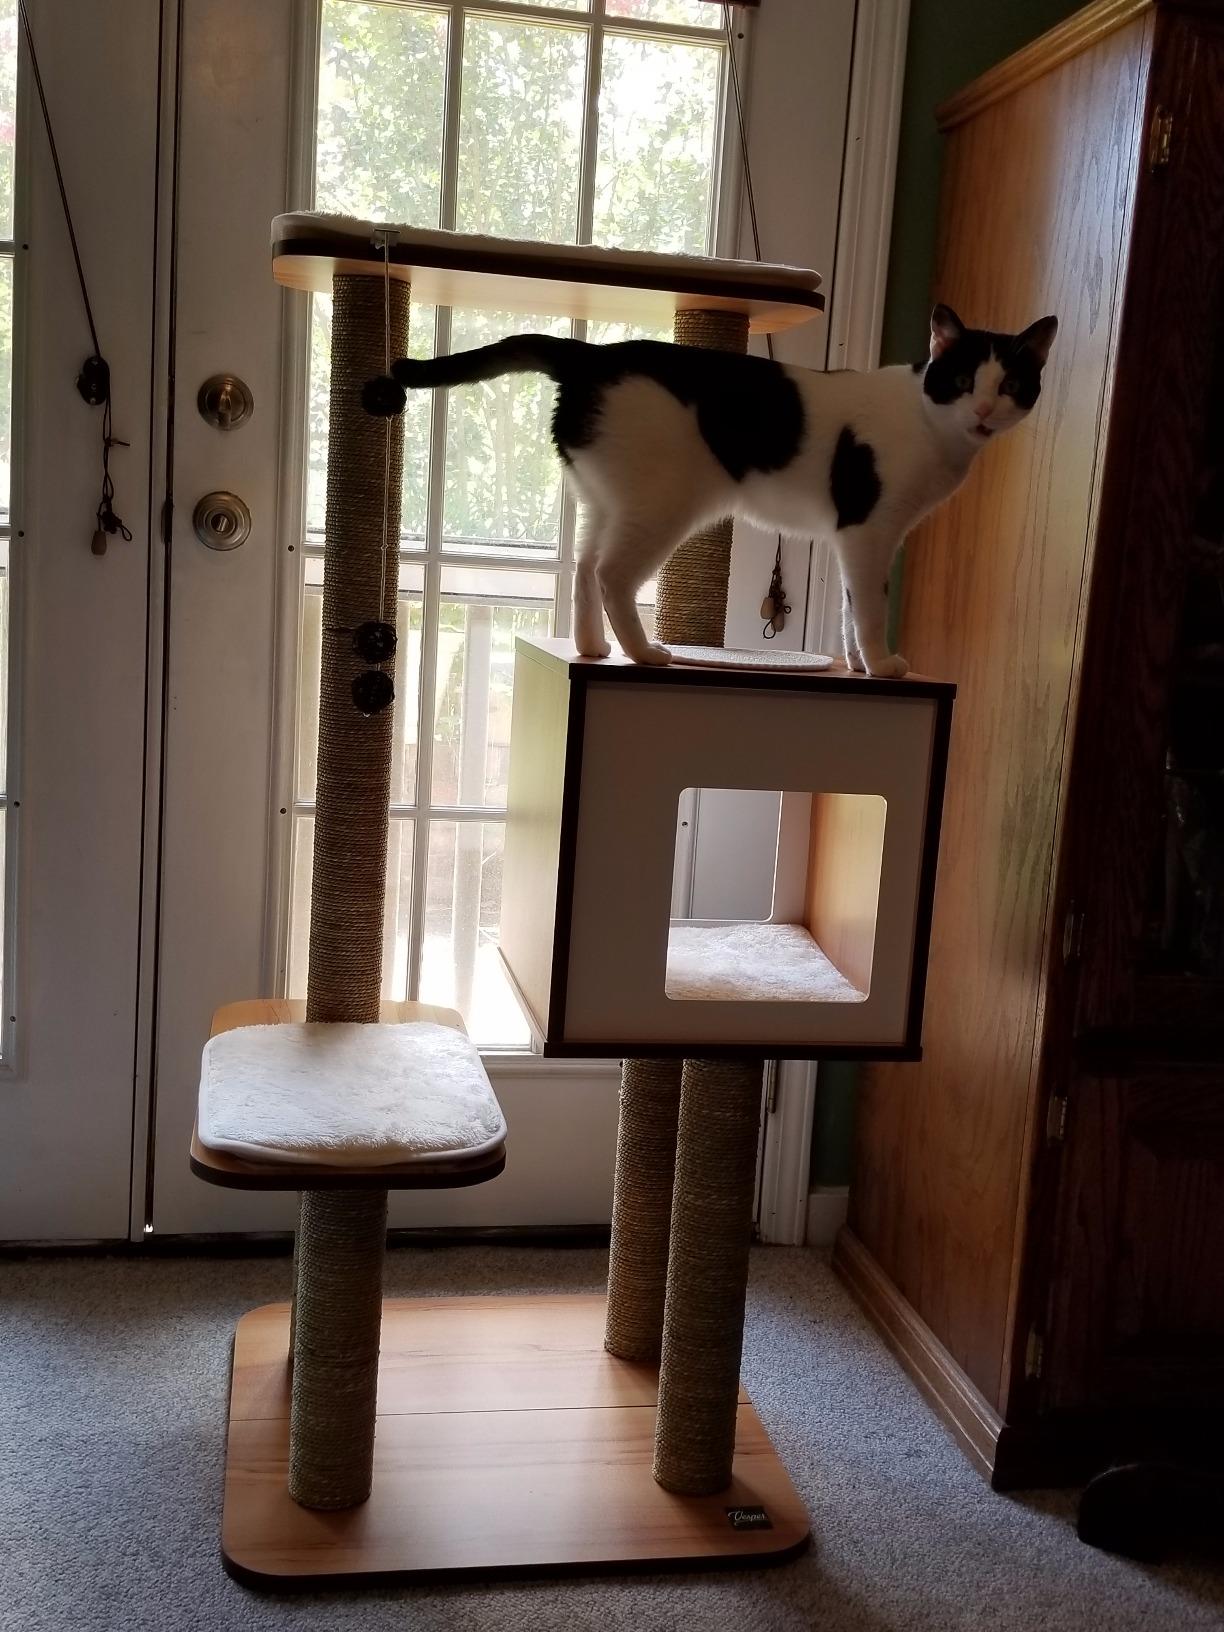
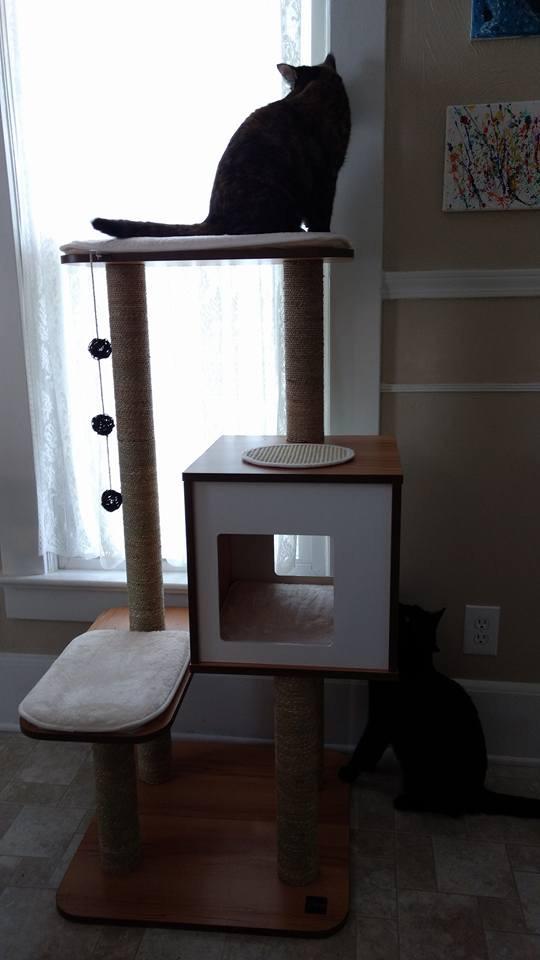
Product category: items_cat tree
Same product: yes